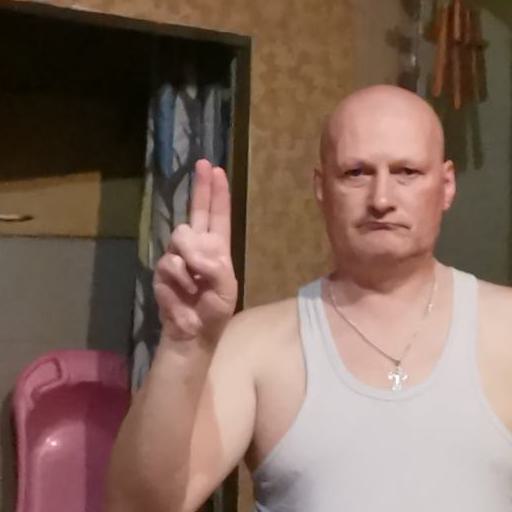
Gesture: two_up